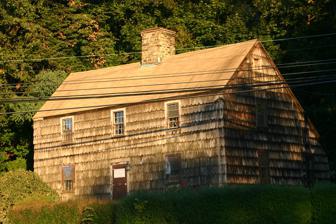
Building: Thomas Lyon House
Country: United States of America
Year built: 1695
Historic house in Connecticut, United States United States historic place Thomas Lyon House U.S. National Register of Historic Places Location W. Putnam Ave. and Byram Rd., Greenwich, Connecticut Coordinates 41°0′52″N 73°39′16″W / 41.01444°N 73.65444°W / 41.01444; -73.65444 Built 1739 Architectural style Colonial NRHP reference No. 77001390 Added to NRHP August 24, 1977 The Thomas Lyon House , at 1 Byram Road, was built ca. 1739 and is considered to be the oldest unaltered structure in Greenwich, Connecticut . The restoration of the house, a Colonial saltbox, is the primary project of the Greenwich Preservation Trust, a not-for-profit organization that grew out of the Thomas Lyon House Committee formed by the Byram Neighborhood Association. Its heritage dates back to the family of Thomas Lyon (1621–1690), one of the earliest settlers of Fairfield County , and particularly his son, Thomas Lyon (1673–1739) who, with his wife Abigail and their children, were the initial occupants. The house stayed in the family line of Abigail and Thomas Lyon in to the 20th century. Thomas Lyon (1621–1690) The first Thomas Lyon was born in England about 1621. He is reported to have come first to the Massachusetts Colony , and thence to have gone to seek his fortune in the 'far west' of Fairfield County, CT. His first wife was Martha Johanna Winthrop, the only child of Elizabeth Fones Winthrop and her husband Henry Winthrop , second son of Governor John Winthrop of the Massachusetts Bay Colony . Martha had been born May 9, 1630 at Groton Manor, the Winthrop home in England, and as an infant sailed to the Massachusetts Bay Colony with her mother, arriving November 2, 1631. In the early 1640s, the young Martha moved with her parents to their newly acquired property encompassing the area known now as Old Greenwich in Fairfield County, CT. Martha married Thomas Lyon circa 1647, and they had one child, Mary Lyon, born August 1649. Having battled frail health for some years, Martha (Winthrop) Lyon died in her early twenties, likely in 1653. [ failed verification ] Thomas Lyon remarried in 1654 to Mary Hoyt, daughter of Simon Hoyt of Stamford, CT. This Thomas Lyon died in Greenwich in 1690, and was buried in the old Lyon family burying ground at Byram Neck. His will left extensive land holdings in the area to his children, including his son Thomas Lyon. Thomas Lyon (1673–1739) Thomas Lyon was born in 1673 to Thomas Lyon and his second wife, Mary Hoyt. This younger Thomas Lyon married Abigail Ogden, daughter of Judith (Budd) and John Ogden. This Thomas Lyon "built the house near Byram Bridge, which is still standing, having been occupied until the present time [1907] by his descendants." In 1711, Thomas Lyon was called into short-term military service on the Canada–US border as a member of Col. Robert Hunter's Company of Fusiliers. This Thomas Lyon died in April, 1739, with his will proven May 1 of that year. His wife, Abigail (Ogden) Lyon, lived until 1760; ownership of the house went to the next generation in their family. Sources It is to two sources that we are indebted for much of the knowledge we have of the life and descendants of Thomas Lyon (1621–1690): 1) Robert Charles Winthrop , a lineal descendant of Governor John Winthrop, who in 1891 published a number of letters found among the papers of Governor Winthrop, written by Thomas Lyon, his wife Martha (Winthrop) Lyon, and other members of the family. and 2) Robert B. Miller, who edited the 1907 book Lyon Memorial which gives additional background on Thomas Lyon (#1) as well as detailed genealogical information on his descendants, including is son, Thomas Lyon, of the Thomas Lyon House. See also List of the oldest buildings in Connecticut National Register of Historic Places listings in Fairfield County, Connecticut References